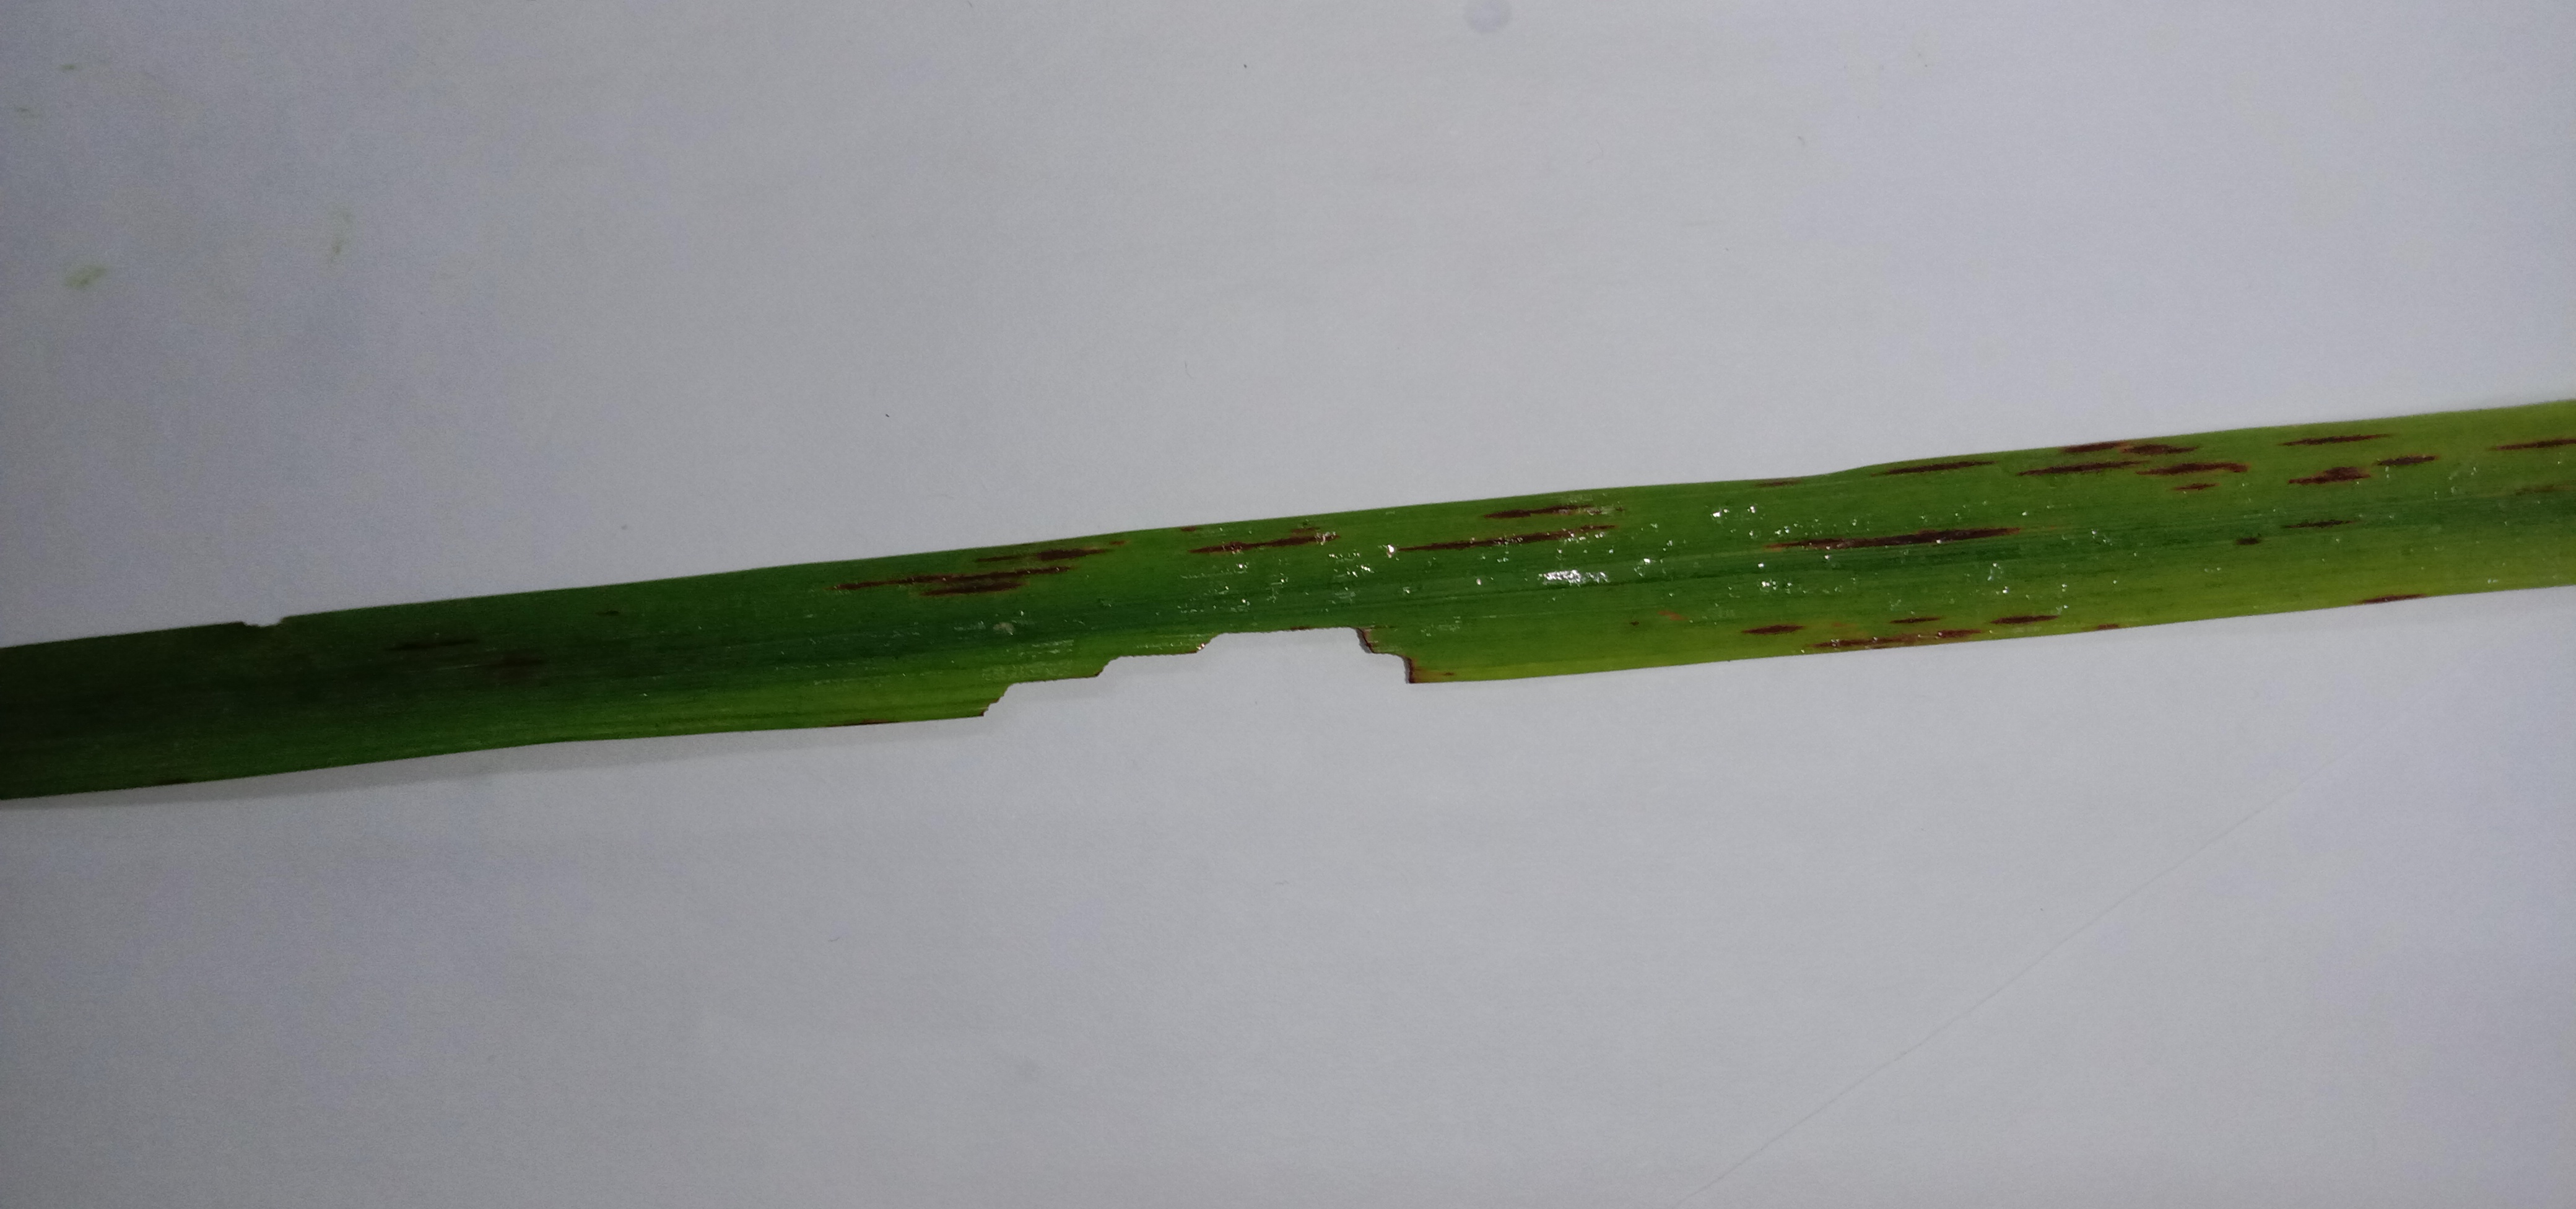
Label: Rice___Leaf_Blast